2015 Chicago Bears season

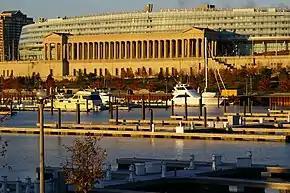
The Bears played all of their home games at Soldier Field

The Bears opened the season hosting rival Green Bay Packers, the 191st meeting in the two teams' history and the third season opener in which both teams played each other in Chicago; the Bears held a 93–91–6 all-time lead, and also led the series in season opener record with 17–12–2. However, the Packers had won nine of the last ten games between the two, including the last game, a 55–14 victory at Lambeau Field. WBBM-TV analyst Jeff Joniak believed the Bears would have to run to gain an advantage against the Packers; when Chicago played Green Bay in week four last season, the latter had the 30th-ranked run defense, and allowed 235 rushing yards in that game. Additionally, the offense had to avoid drives that required long yardage, as the Bears had scored 74 points outside of the red zone (the 29th-best in the league), while also protecting quarterback Jay Cutler from linebackers Julius Peppers and Clay Matthews III. On defense, the new 3–4 defense faced a fast-paced Green Bay offense featuring quarterback Aaron Rodgers and tailback Eddie Lacy. The Rodgers-led Packers, who led the NFC North in touchdowns with 58, along with having the highest average yards per play (6.17) in the NFL in 2014, also provided a challenge for the Bears defensive backs; blitzing Rodgers was also a liability, as he had a league-best 130.4 rating with 15 touchdowns and one interception against the blitz. However, the Packers did not have receiver Jordy Nelson, who had caught 13 touchdowns in 2014, as he had suffered an ACL tear during the preseason. quarterback David Fales, cornerback Tracy Porter, runningback Ka'Deem Carey, linebacker Jon Bostic, center Hroniss Grasu, tackle Tayo Fabuluje and receiver Cameron Meredith were inactive for the game.